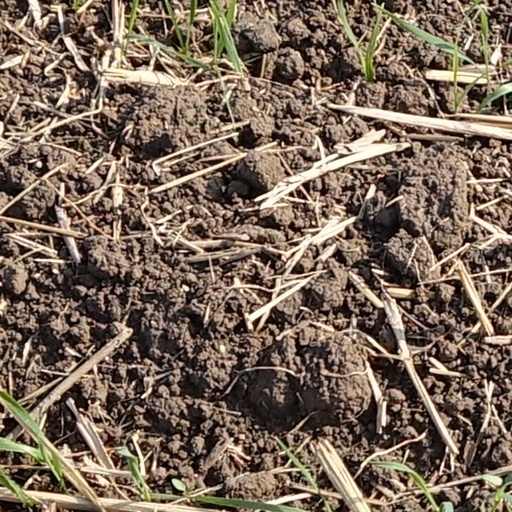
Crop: wheat